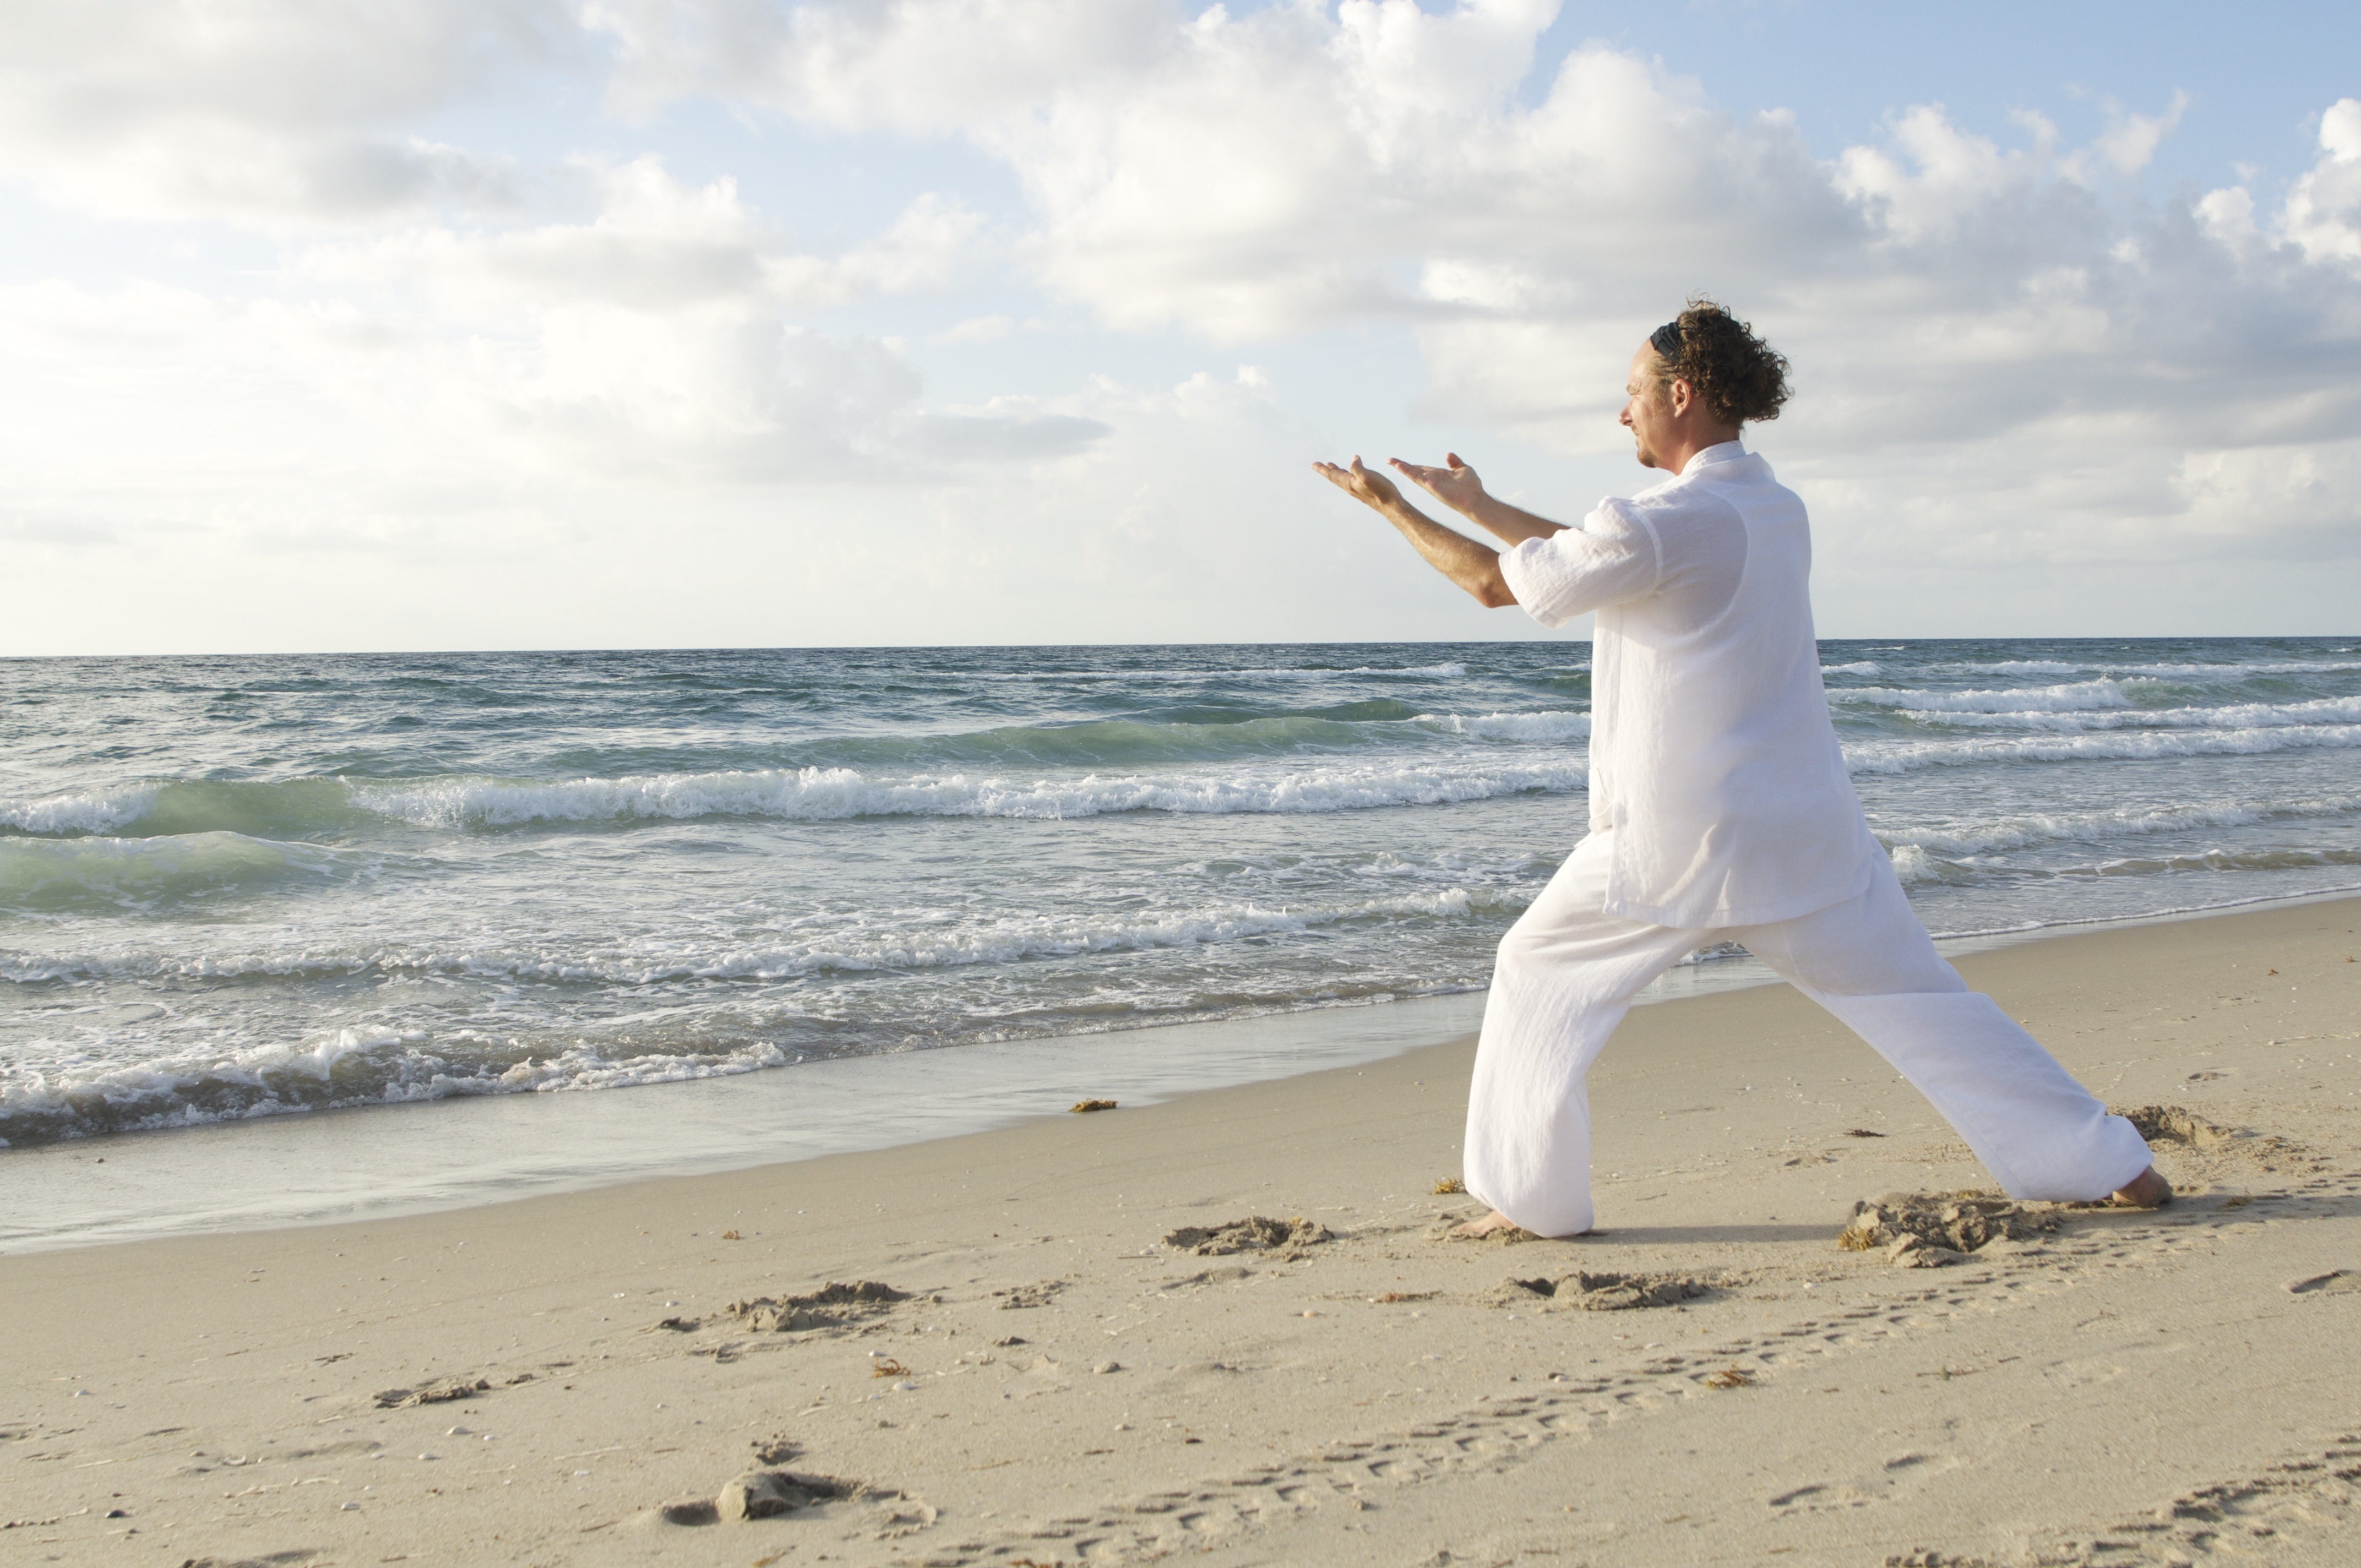
man, beach, sea, water, sand, ocean, person, wave, leisure, seashore, relaxation, sports, yoga, human action, physical fitness